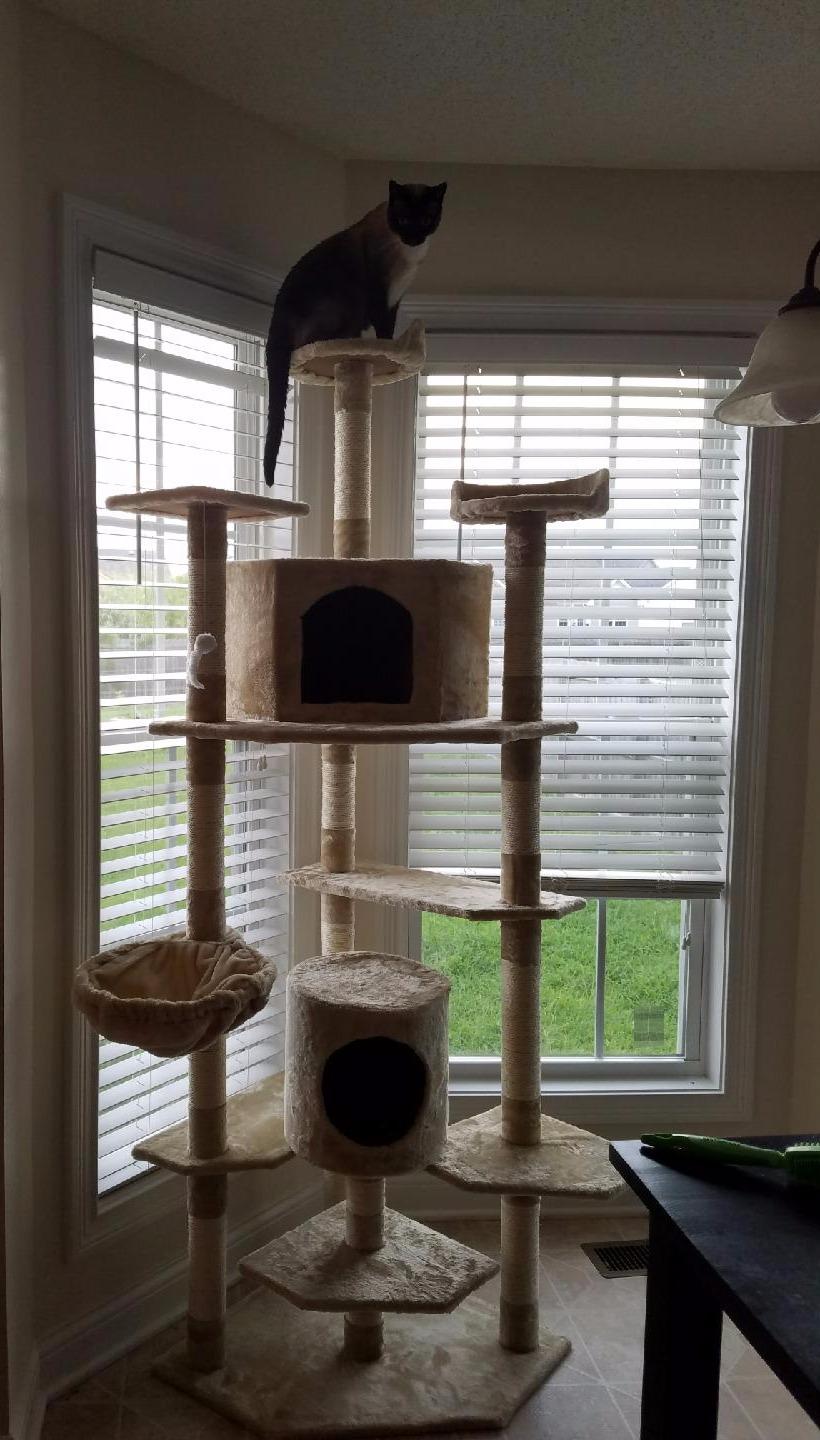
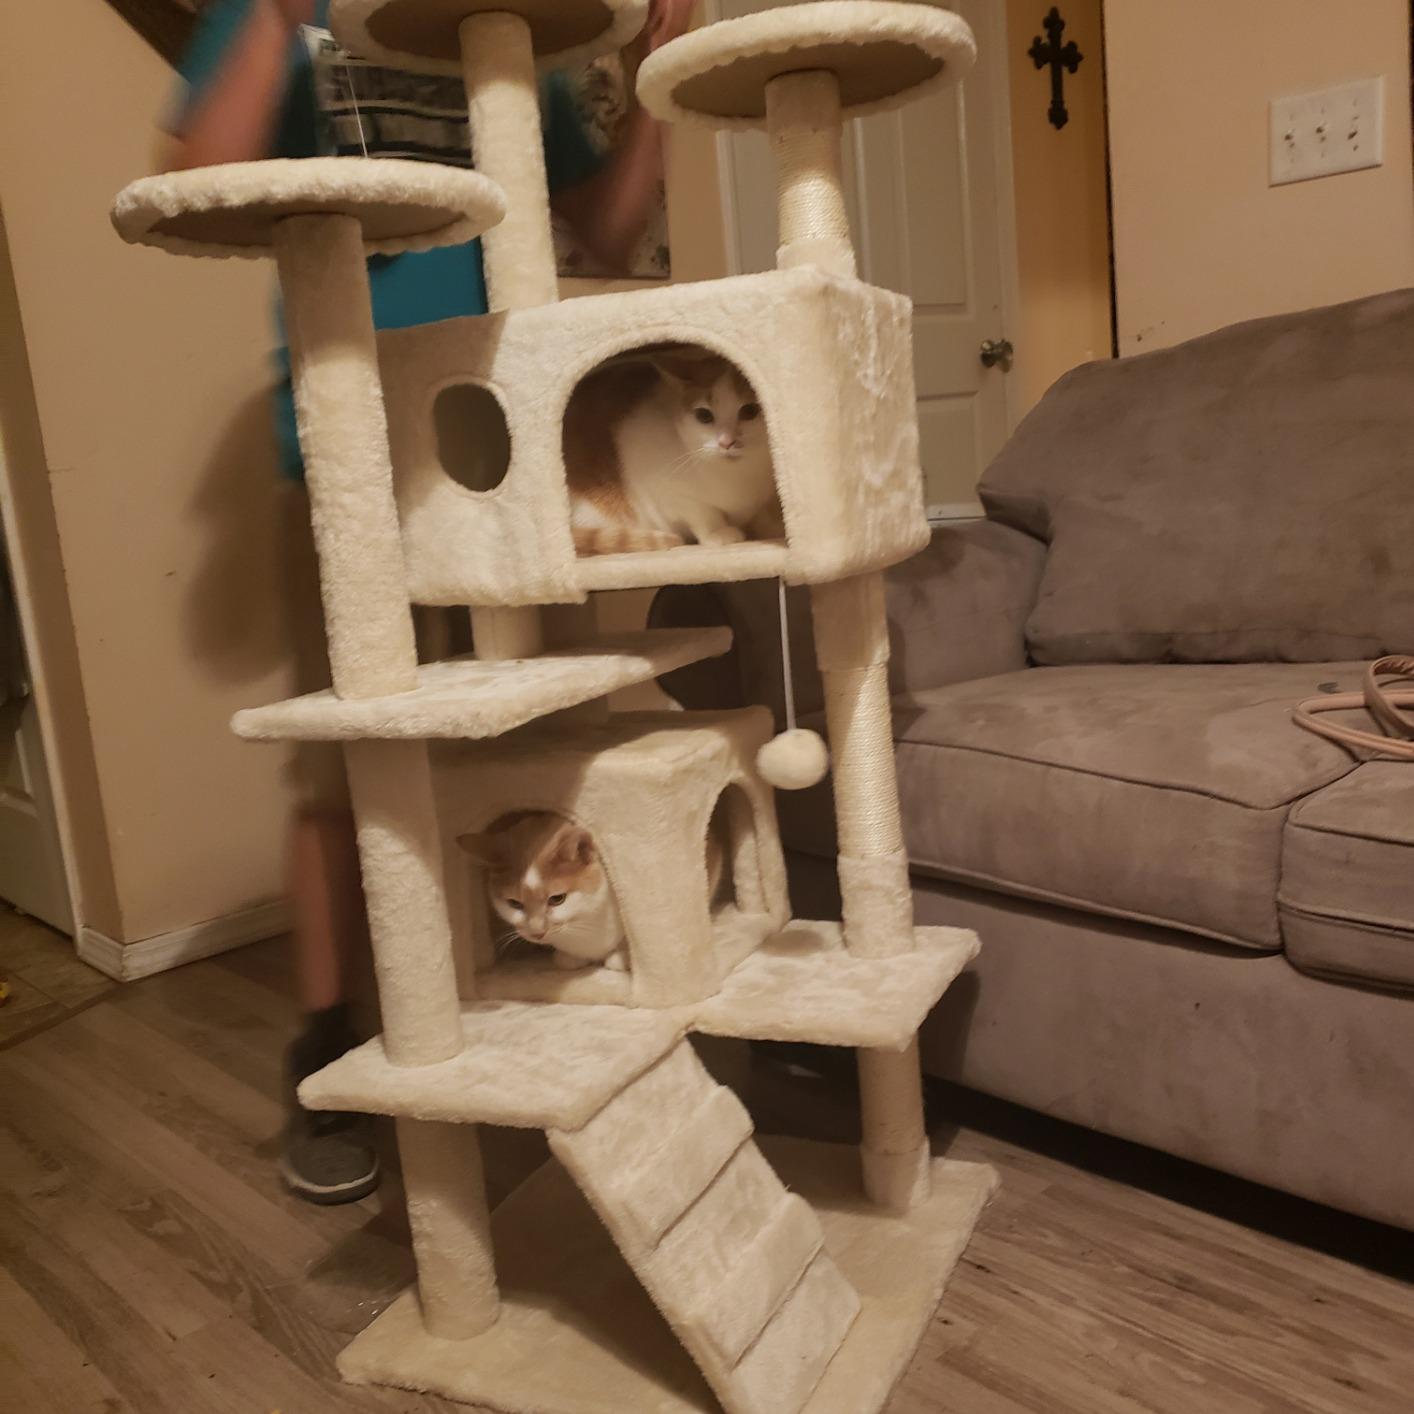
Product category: items_cat tree
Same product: no